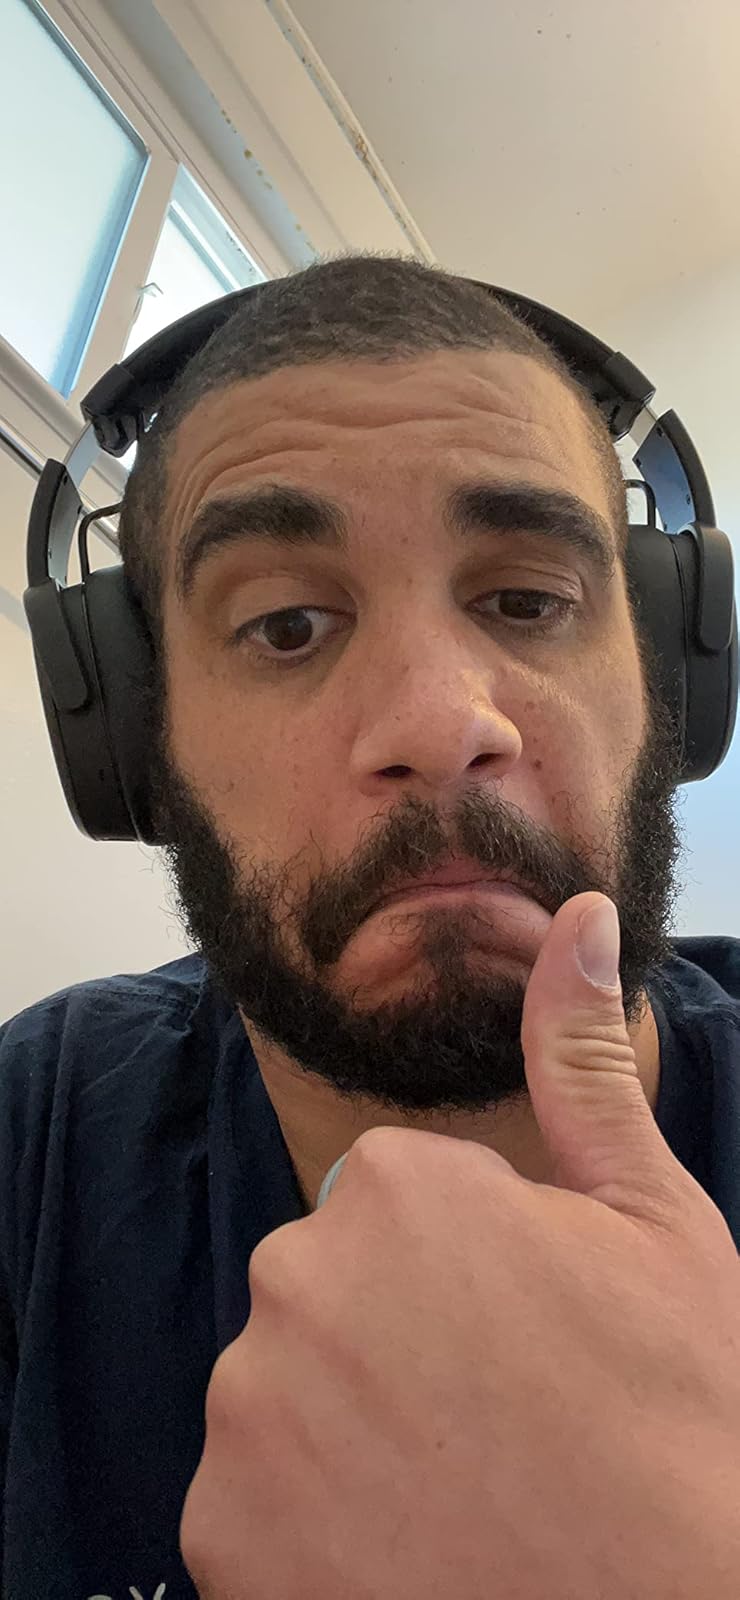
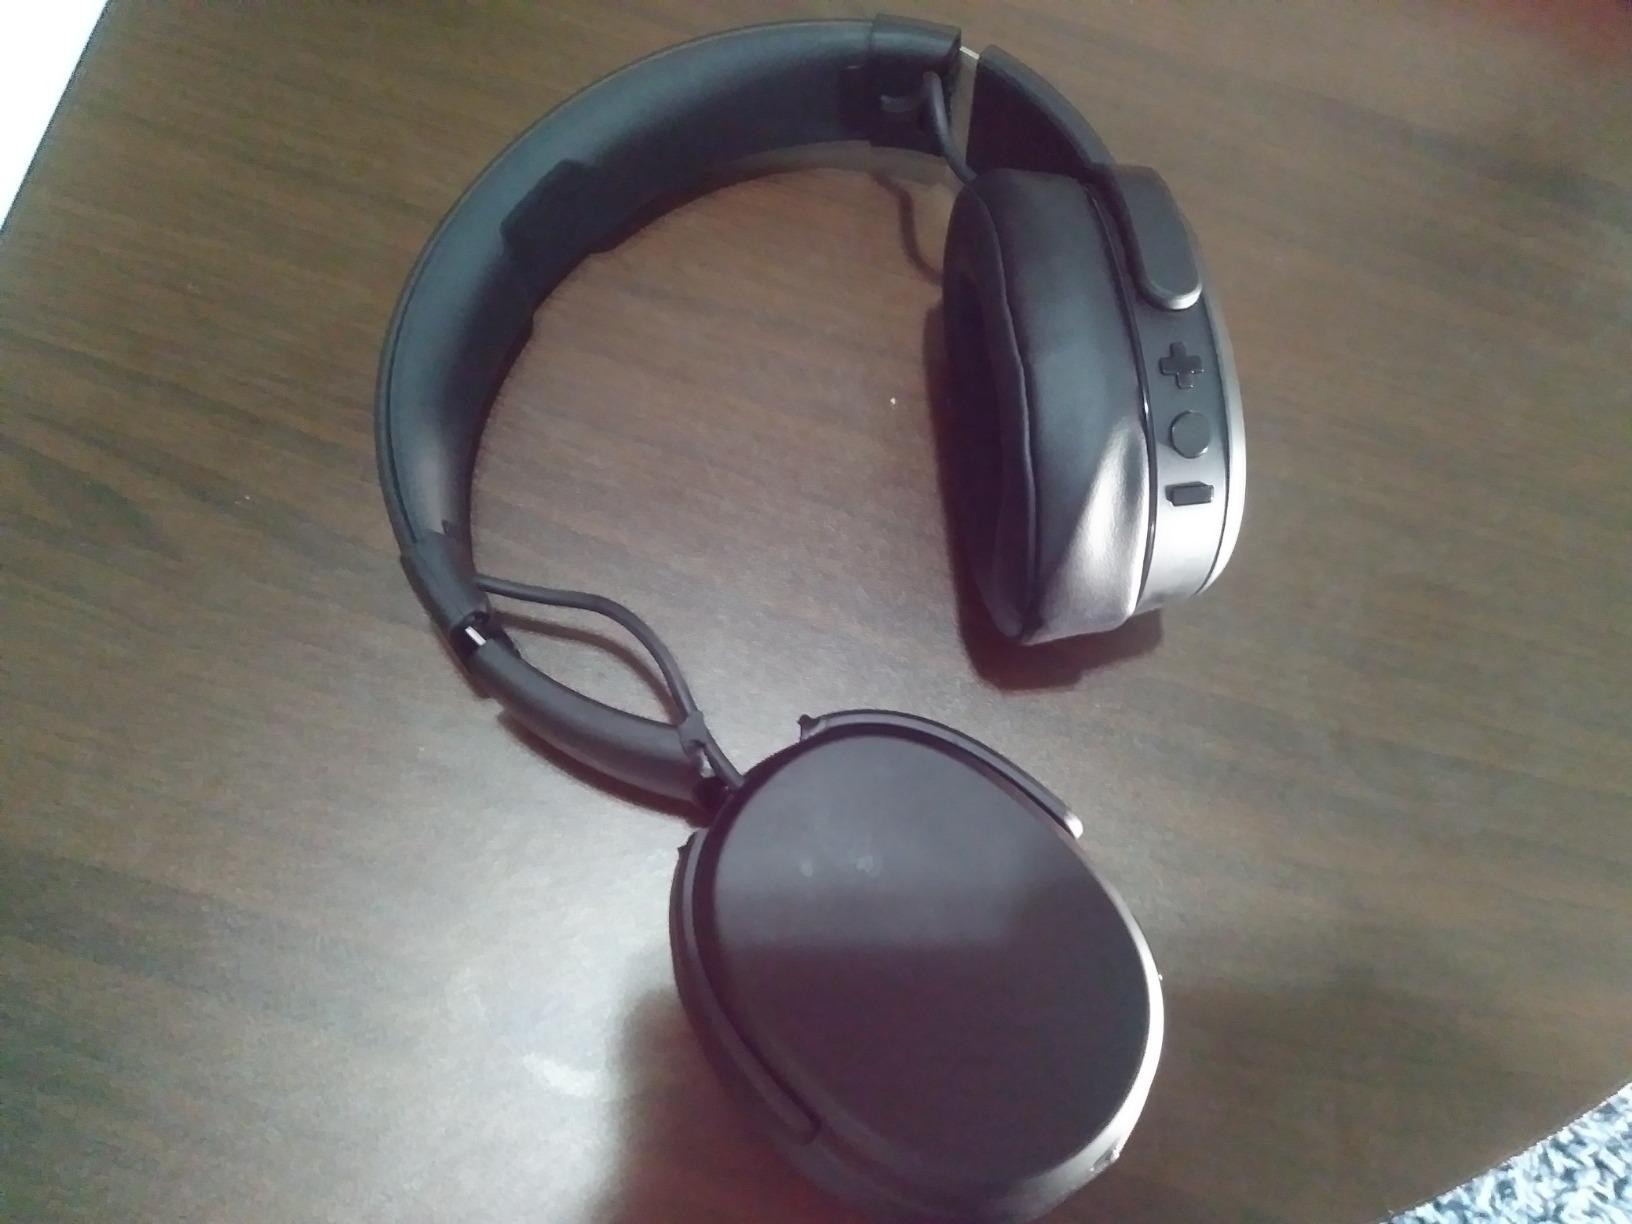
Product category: headphones
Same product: yes